Veer Savarkar International Airport

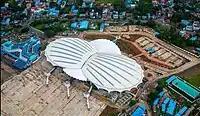
Aerial view of New Terminal along with the Old Terminal on left

Due to increasing traffic, a new 40,837 sq.m. passenger terminal at a cost of ₹ 707 crore began construction in 2019. It has three floors–one for arrivals, second for departures and third for waiting. Inside the terminal, there are 28 check-in counters, four conveyor belts and three aerobridges. It will be able to handle 1,200 passengers (600 domestic and 600 international) at peak hours, and will be able to serve 5 million passengers per annum. It was completed in June 2023 and was inaugurated on 18 July 2023.